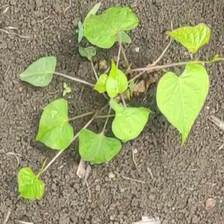
Weed species: Obscure_morning _glory(Ipomoea obscura)